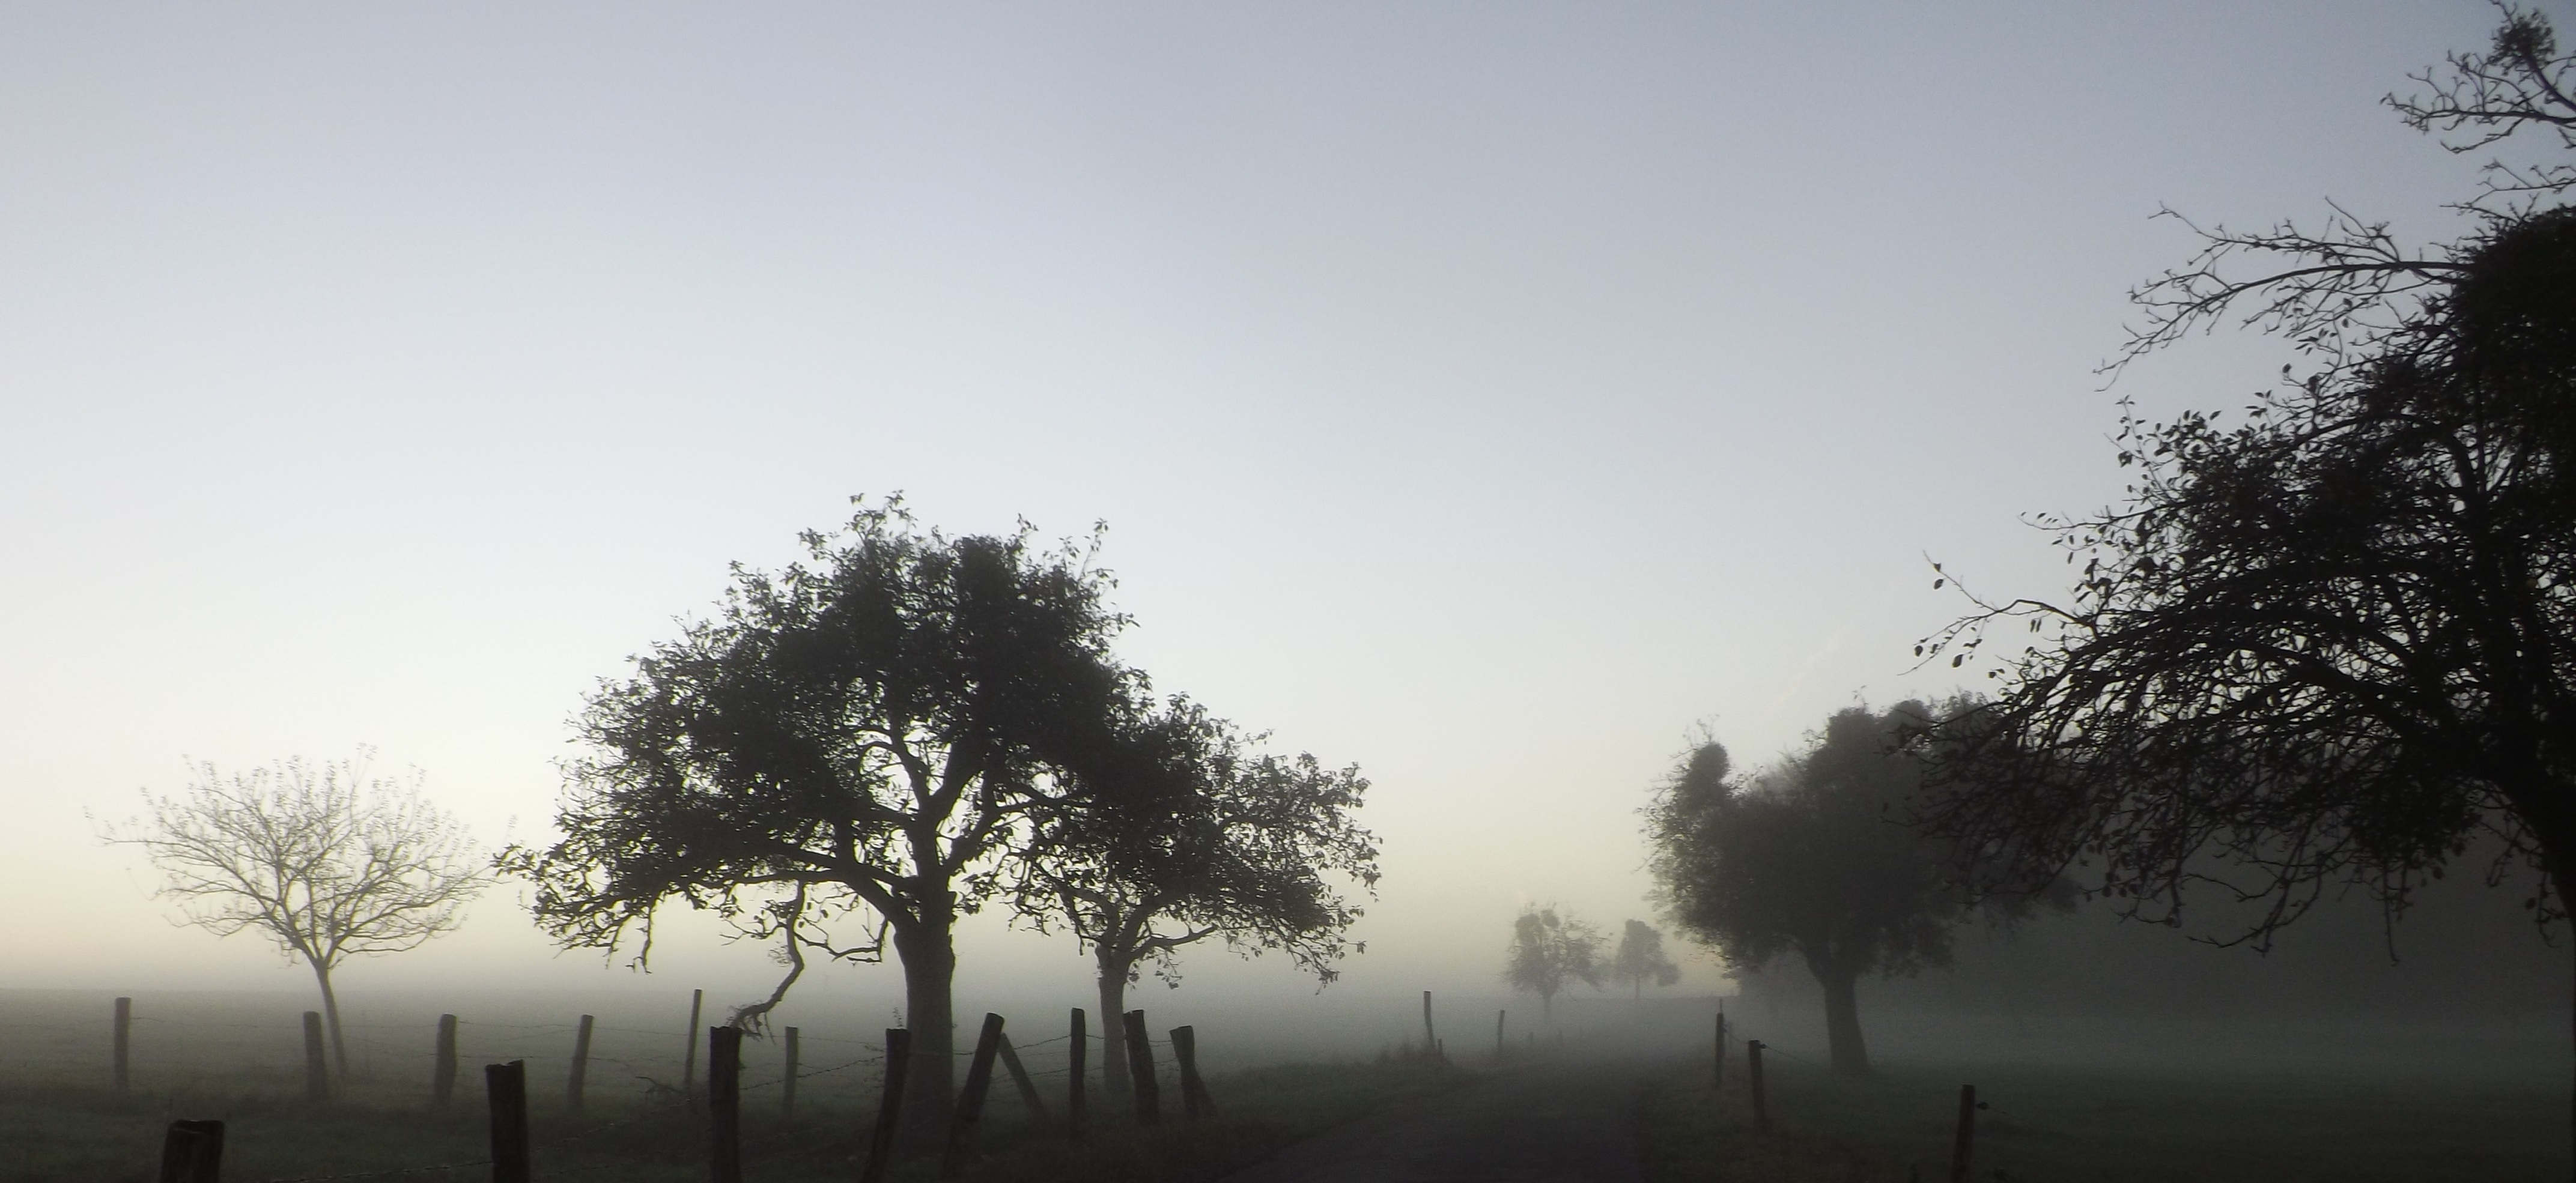
landscape, tree, nature, branch, cloud, plant, sky, fog, sunrise, mist, sunlight, morning, dawn, atmosphere, dusk, evening, autumn, weather, haze, mysterious, november, mood, colourless, atmospheric phenomenon, woody plant